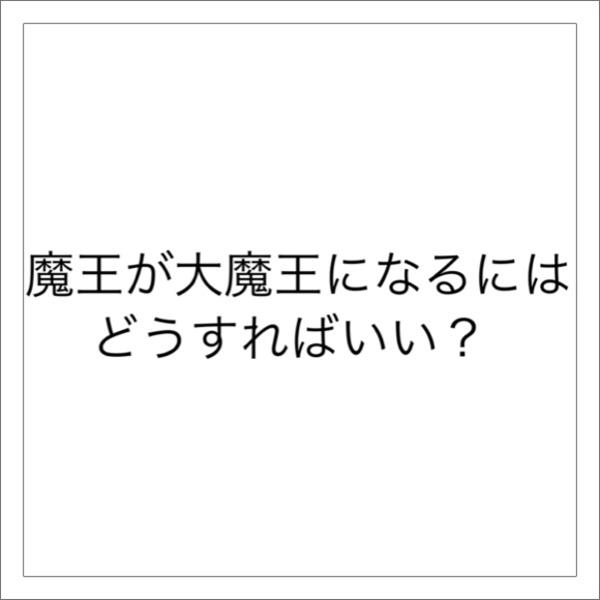
回答: デーモン閣下の年齢10万54歳を超える必要がある